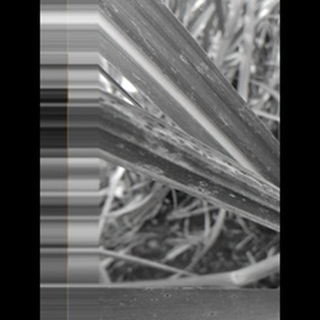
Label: sugarcane_rust